Sabinus Seidelin

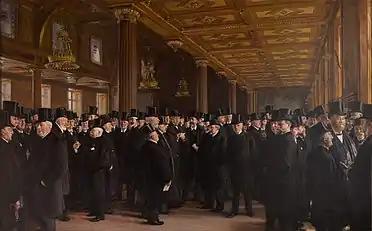
P. S. Krøyer: "From Copenhagen Stock Exchange" (1895)

Seidelin was on 27 June 1845 married to Christiane Nicoline Nehammer (27 June 1826 – 4 June 1893), daughter of dyer Carl (Carolus) Borromæus Nehammer (1776–1854) and Sophie Frederikke Klein (1785–1834).